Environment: lab
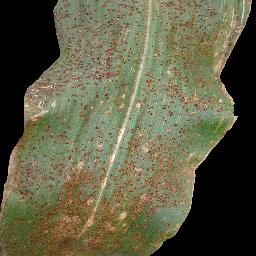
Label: common_rust